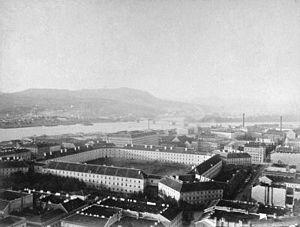
Le Nouveau Bâtiment était une place forte située à Pest, occupant une fonction pénitentiaire. Mis en chantier en 1786 et démantelé en 1897, il était surnommé la Bastille hongroise. On trouve sur son ancienne emprise au sol l'actuelle Szabadság tér.
Le Nouveau Bâtiment était une place forte située à Pest, occupant une fonction pénitentiaire. Mis en chantier en 1786 et démantelé en 1897, il était surnommé la Bastille hongroise. On trouve sur son ancienne emprise au sol l'actuelle Szabadság tér.